Cricocosmia

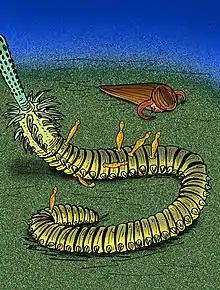
"Cricocosmia" infested with "Inquicus"

"Cricocosmia" specimens are easily identified by two rows of small dorso-lateral sclerites. There were a single pair of sclerites for every annulus of the trunk, beginning a short distance from the smooth introvert. These sclerite rows were bilaterally symmetrical, and consisted of a round base with a surrounding marginal rim, and a thorn-like spine projecting outwards and posteriorly. The first sclerite pair of the trunk were smaller than the succeeding pair - following this, the sclerites follow a pattern of becoming smaller and more circular, with a taller and more strongly defined spine, towards the posterior. The whole surface of the sclerite was covered in a mesh of microscopic, slanted tubercules, which become smaller towards the tip (these correspond to round pits on the internal face of the sclerite). The sclerites are thought to have been no more than 10 μm in thickness (slightly less than modern plastic wrap).